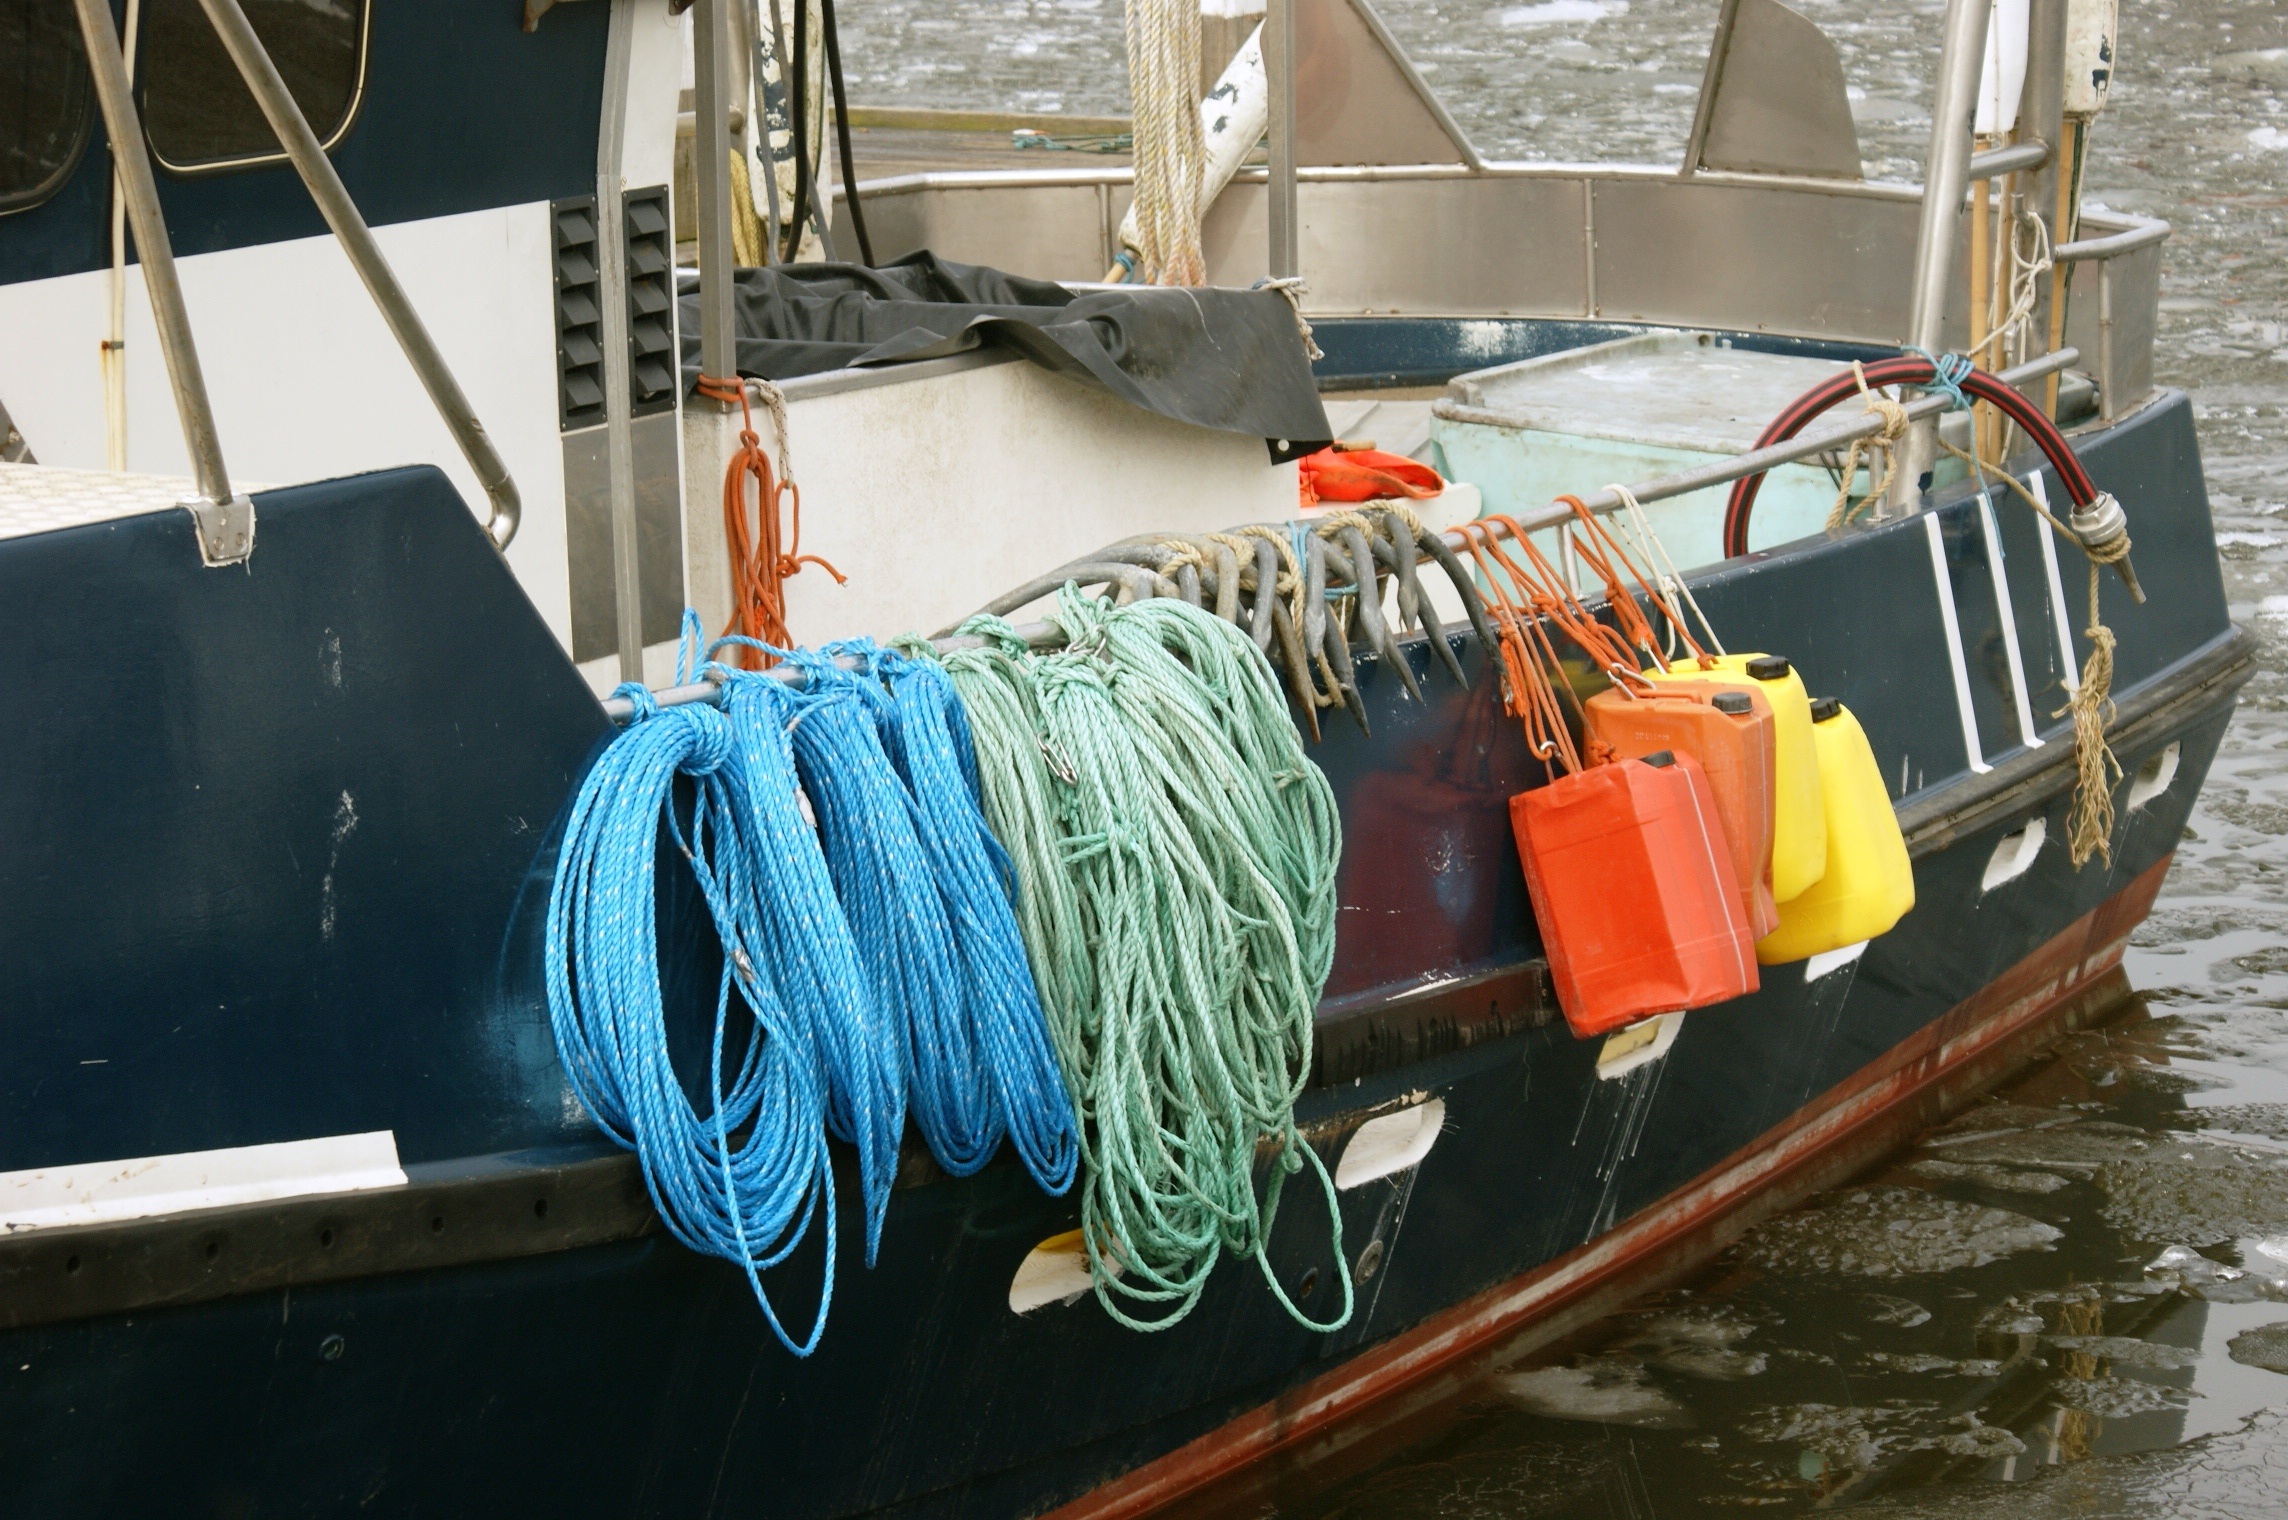
water, boat, ship, ice, vehicle, mast, freeze, port, fishing boat, art, netherlands, boats, ropes, watercraft, quay, technical installation